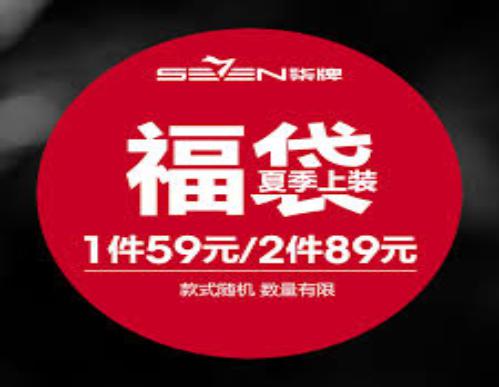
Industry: Clothes